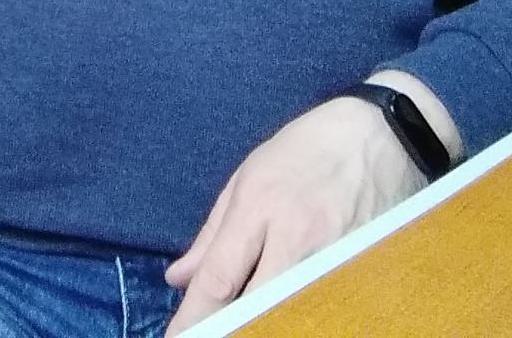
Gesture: no_gesture